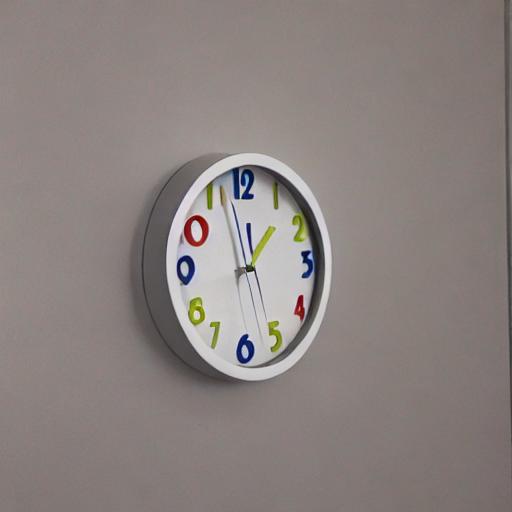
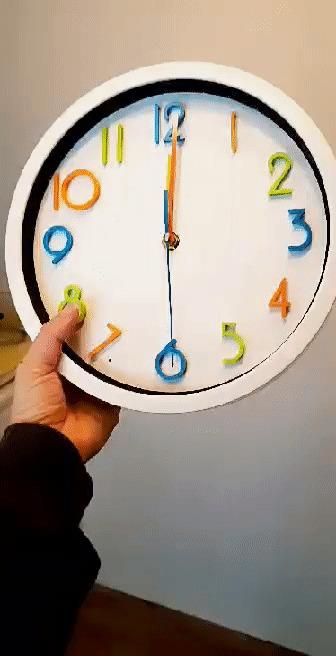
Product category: clock
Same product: no